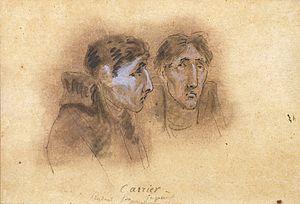
Jean-Baptiste Carrier, né le 16 mars 1756 à Yolet, près d'Aurillac et mort guillotiné le 16 décembre 1794, est un homme politique français, un des acteurs de la Révolution française, et particulièrement de la Terreur. Son nom reste associé aux massacres, fusillades et noyades de Nantes qu'il ordonna entre décembre 1793 et février 1794.